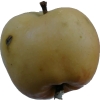
Label: Apple 14